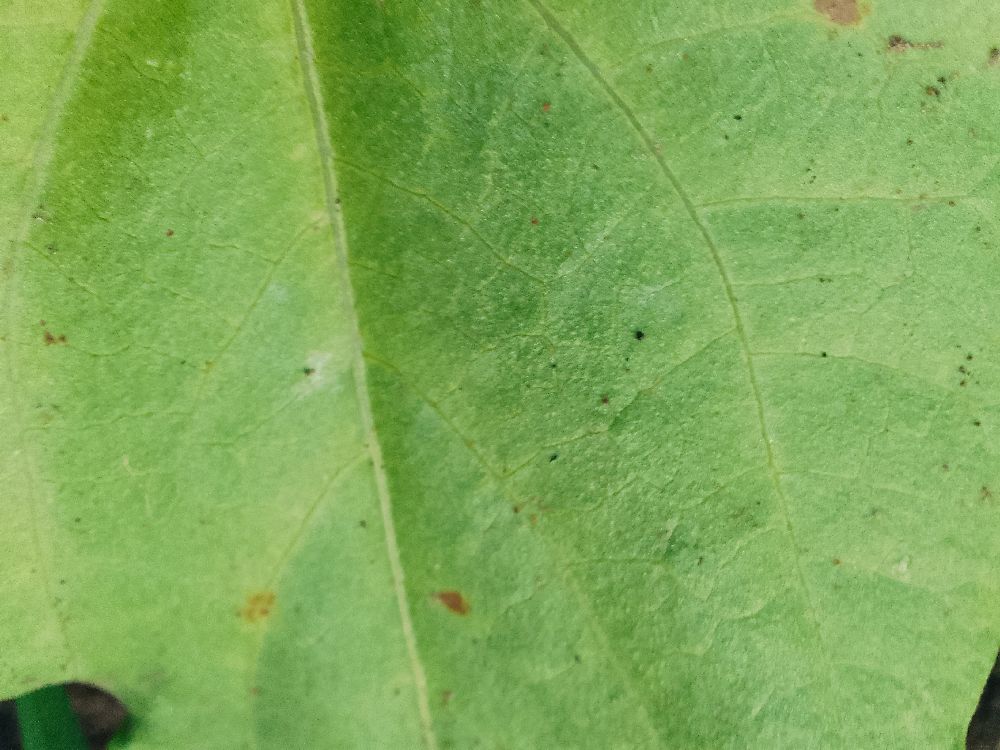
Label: healthy